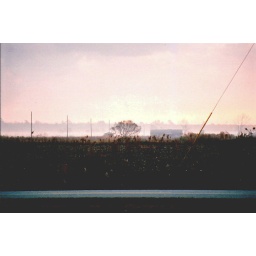
single tree in field